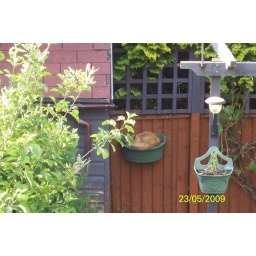
cat in a basket